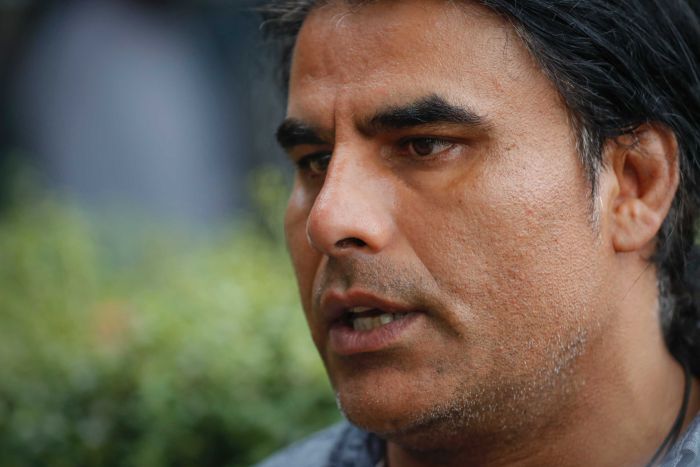
Gender: men